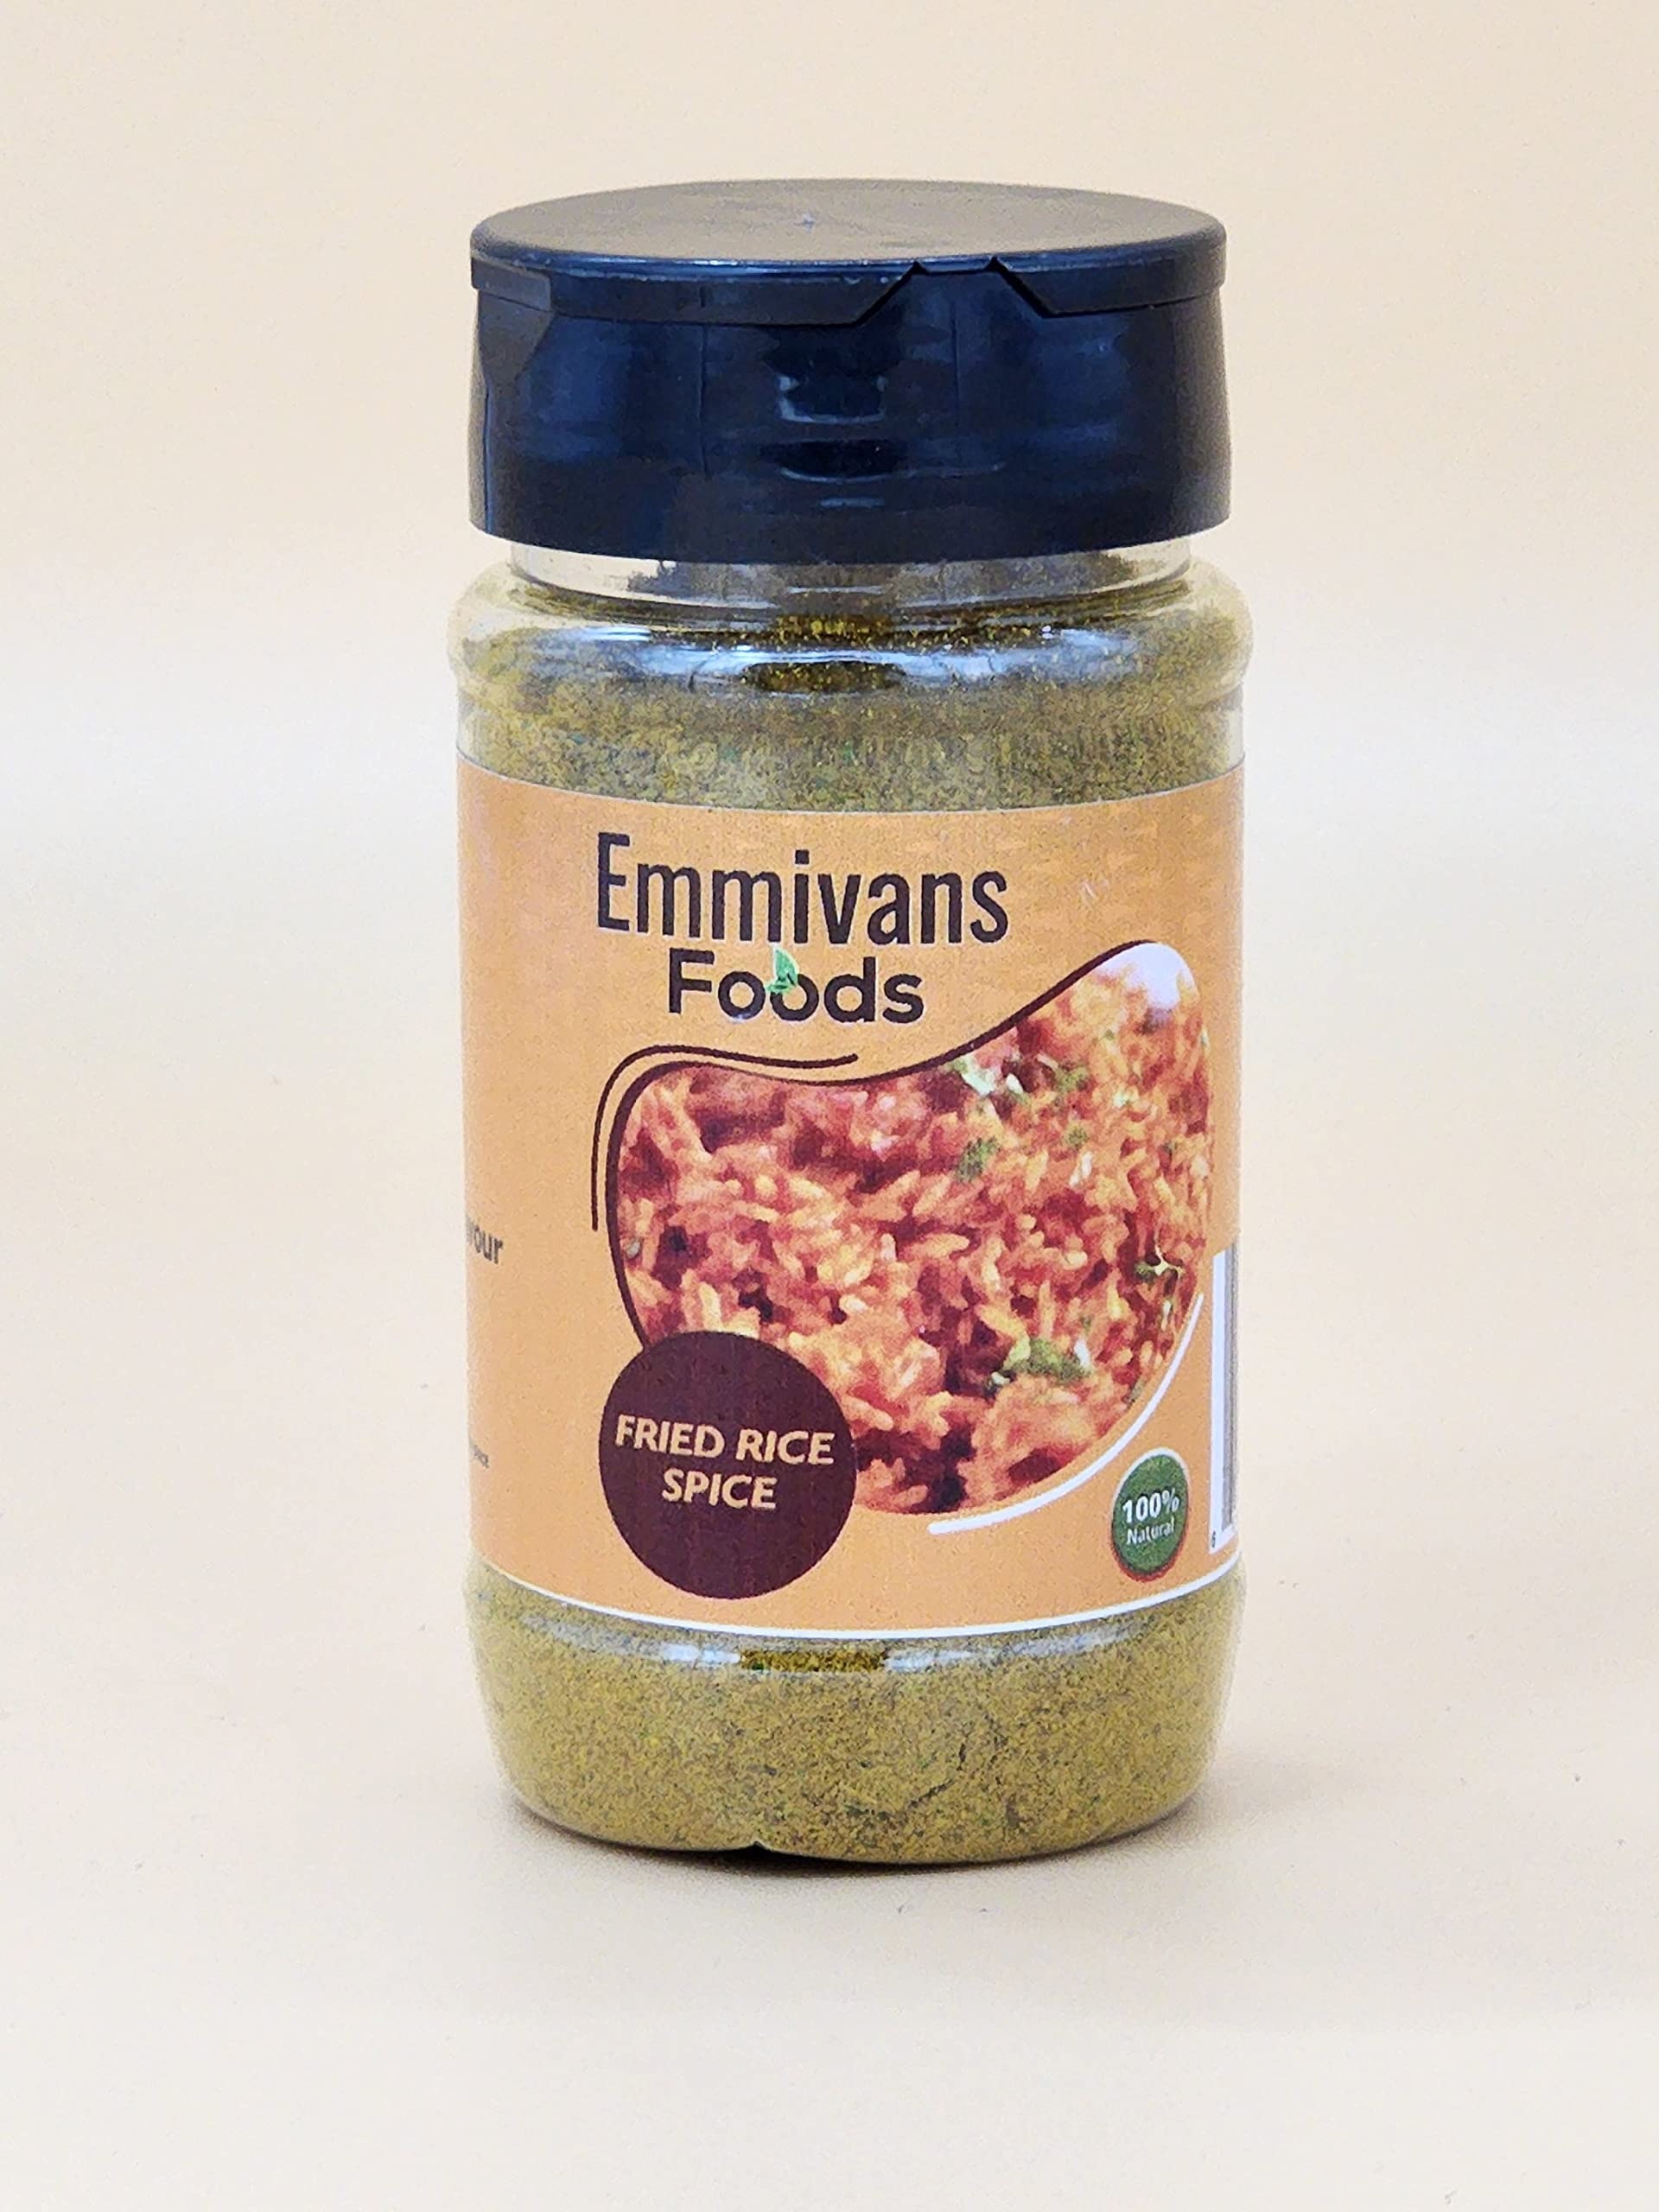
Item Name: Emmivans Fried Rice Spice Seasoning Mix, 5oz
Bullet Point 1: Emmivansfoods fried rice seasoning is a unique mixture of different spices to give a rich flavor & aroma .
Bullet Point 2: Add to the rice while cooking or add mix to the vegetable while stir - fry.
Bullet Point 3: Fried rice seasoning .
Bullet Point 4: All natural , No Artificial Flavors & Preservatives, No salt
Bullet Point 5: Item Package Weight: 0.5oz shaker container to retain flavor and to keeps the spice fresh.
Product Description: Fried rice seasoning mix , made with herbs and spices.
Value: 5.0
Unit: Ounce

Price: 8.99